Troon Town Hall

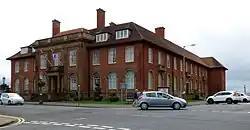
Troon Town Hall

Troon Town Hall is a municipal building in Ayr Street, Troon, Scotland. The structure, which serves as the meeting place of Troon Community Council, is a Category B listed building.